Laia (tool)

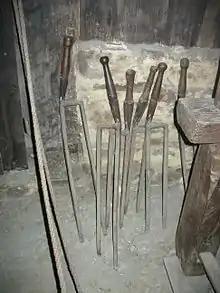
Laias at the Igartubeiti Museum

The laia is a two-pronged type of foot-plough used in the Basque Country. Aside from being a farming implement, it is also used in laia racing. The people using a laia are referred to as "laiariak" in Basque.